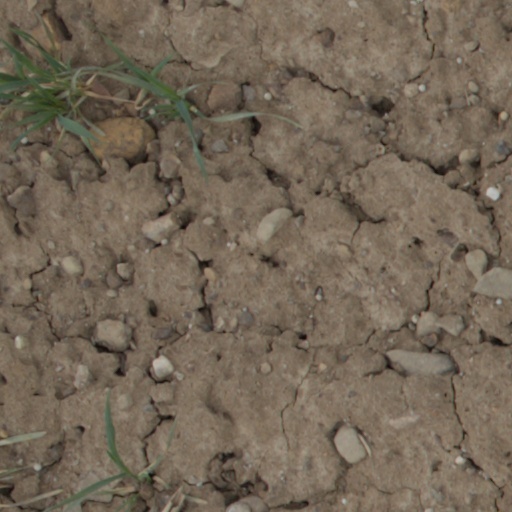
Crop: wheat